Mat Gamel

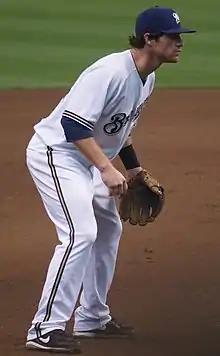
Gamel with the Milwaukee Brewers

Mathew Lawrence Gamel (born July 26, 1985) is an American former professional baseball first baseman. He played in Major League Baseball (MLB) for the Milwaukee Brewers across the 2008 through 2012 seasons. Once considered among the best prospects in baseball, Gamel's career was limited by injuries.